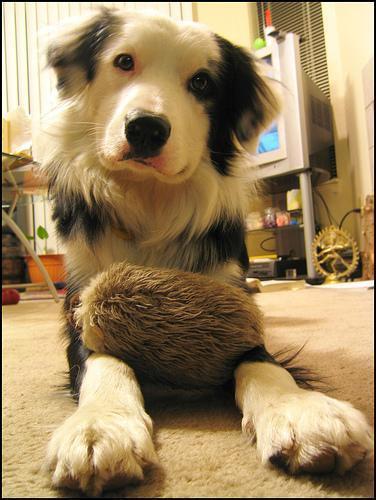
collie